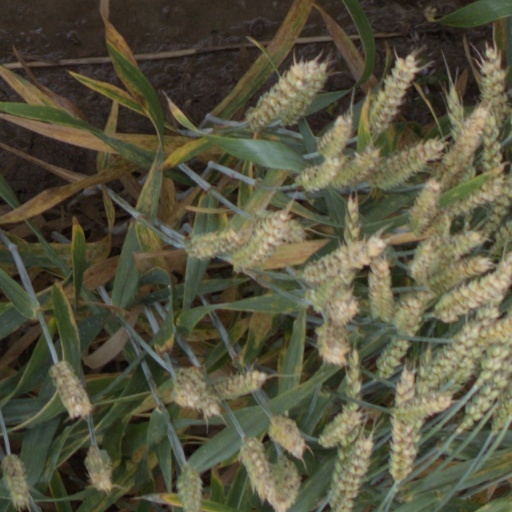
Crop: wheat